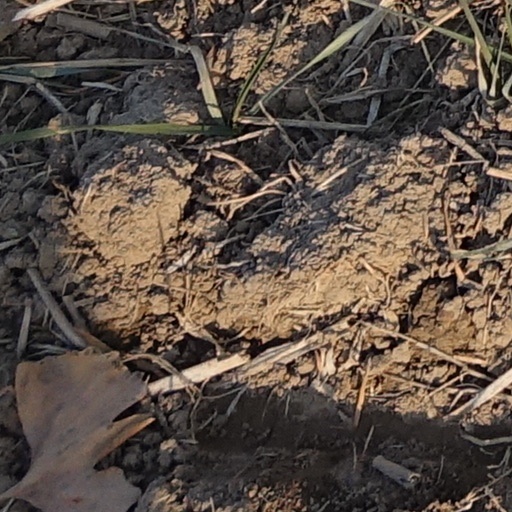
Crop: wheat